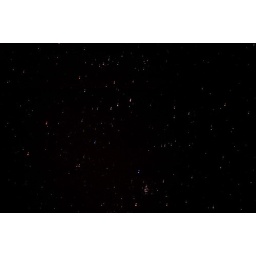
Stars over Esa and Maija's house at the lake